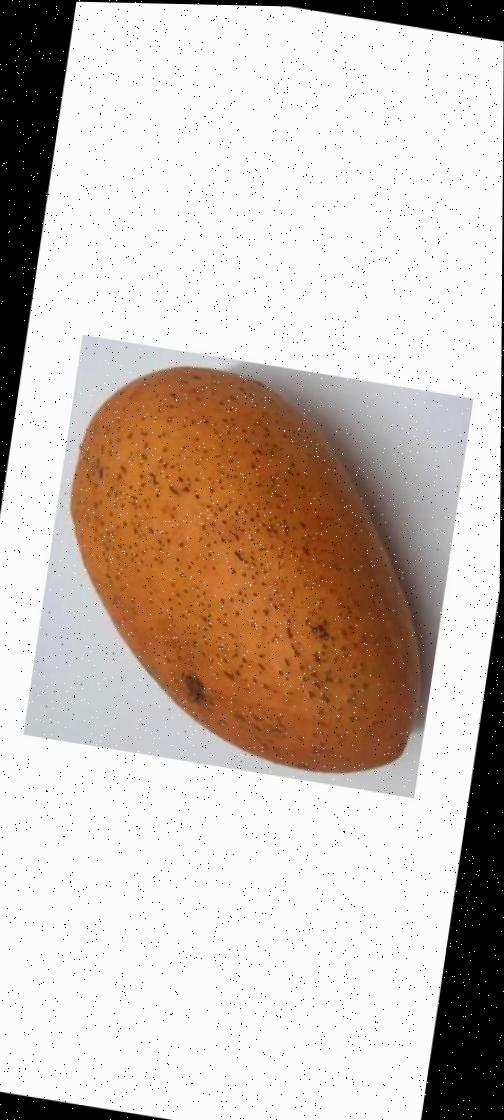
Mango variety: Ashshina Classic